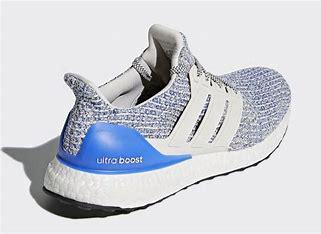
Brand: Adidas
Model: Ultra Boost 4